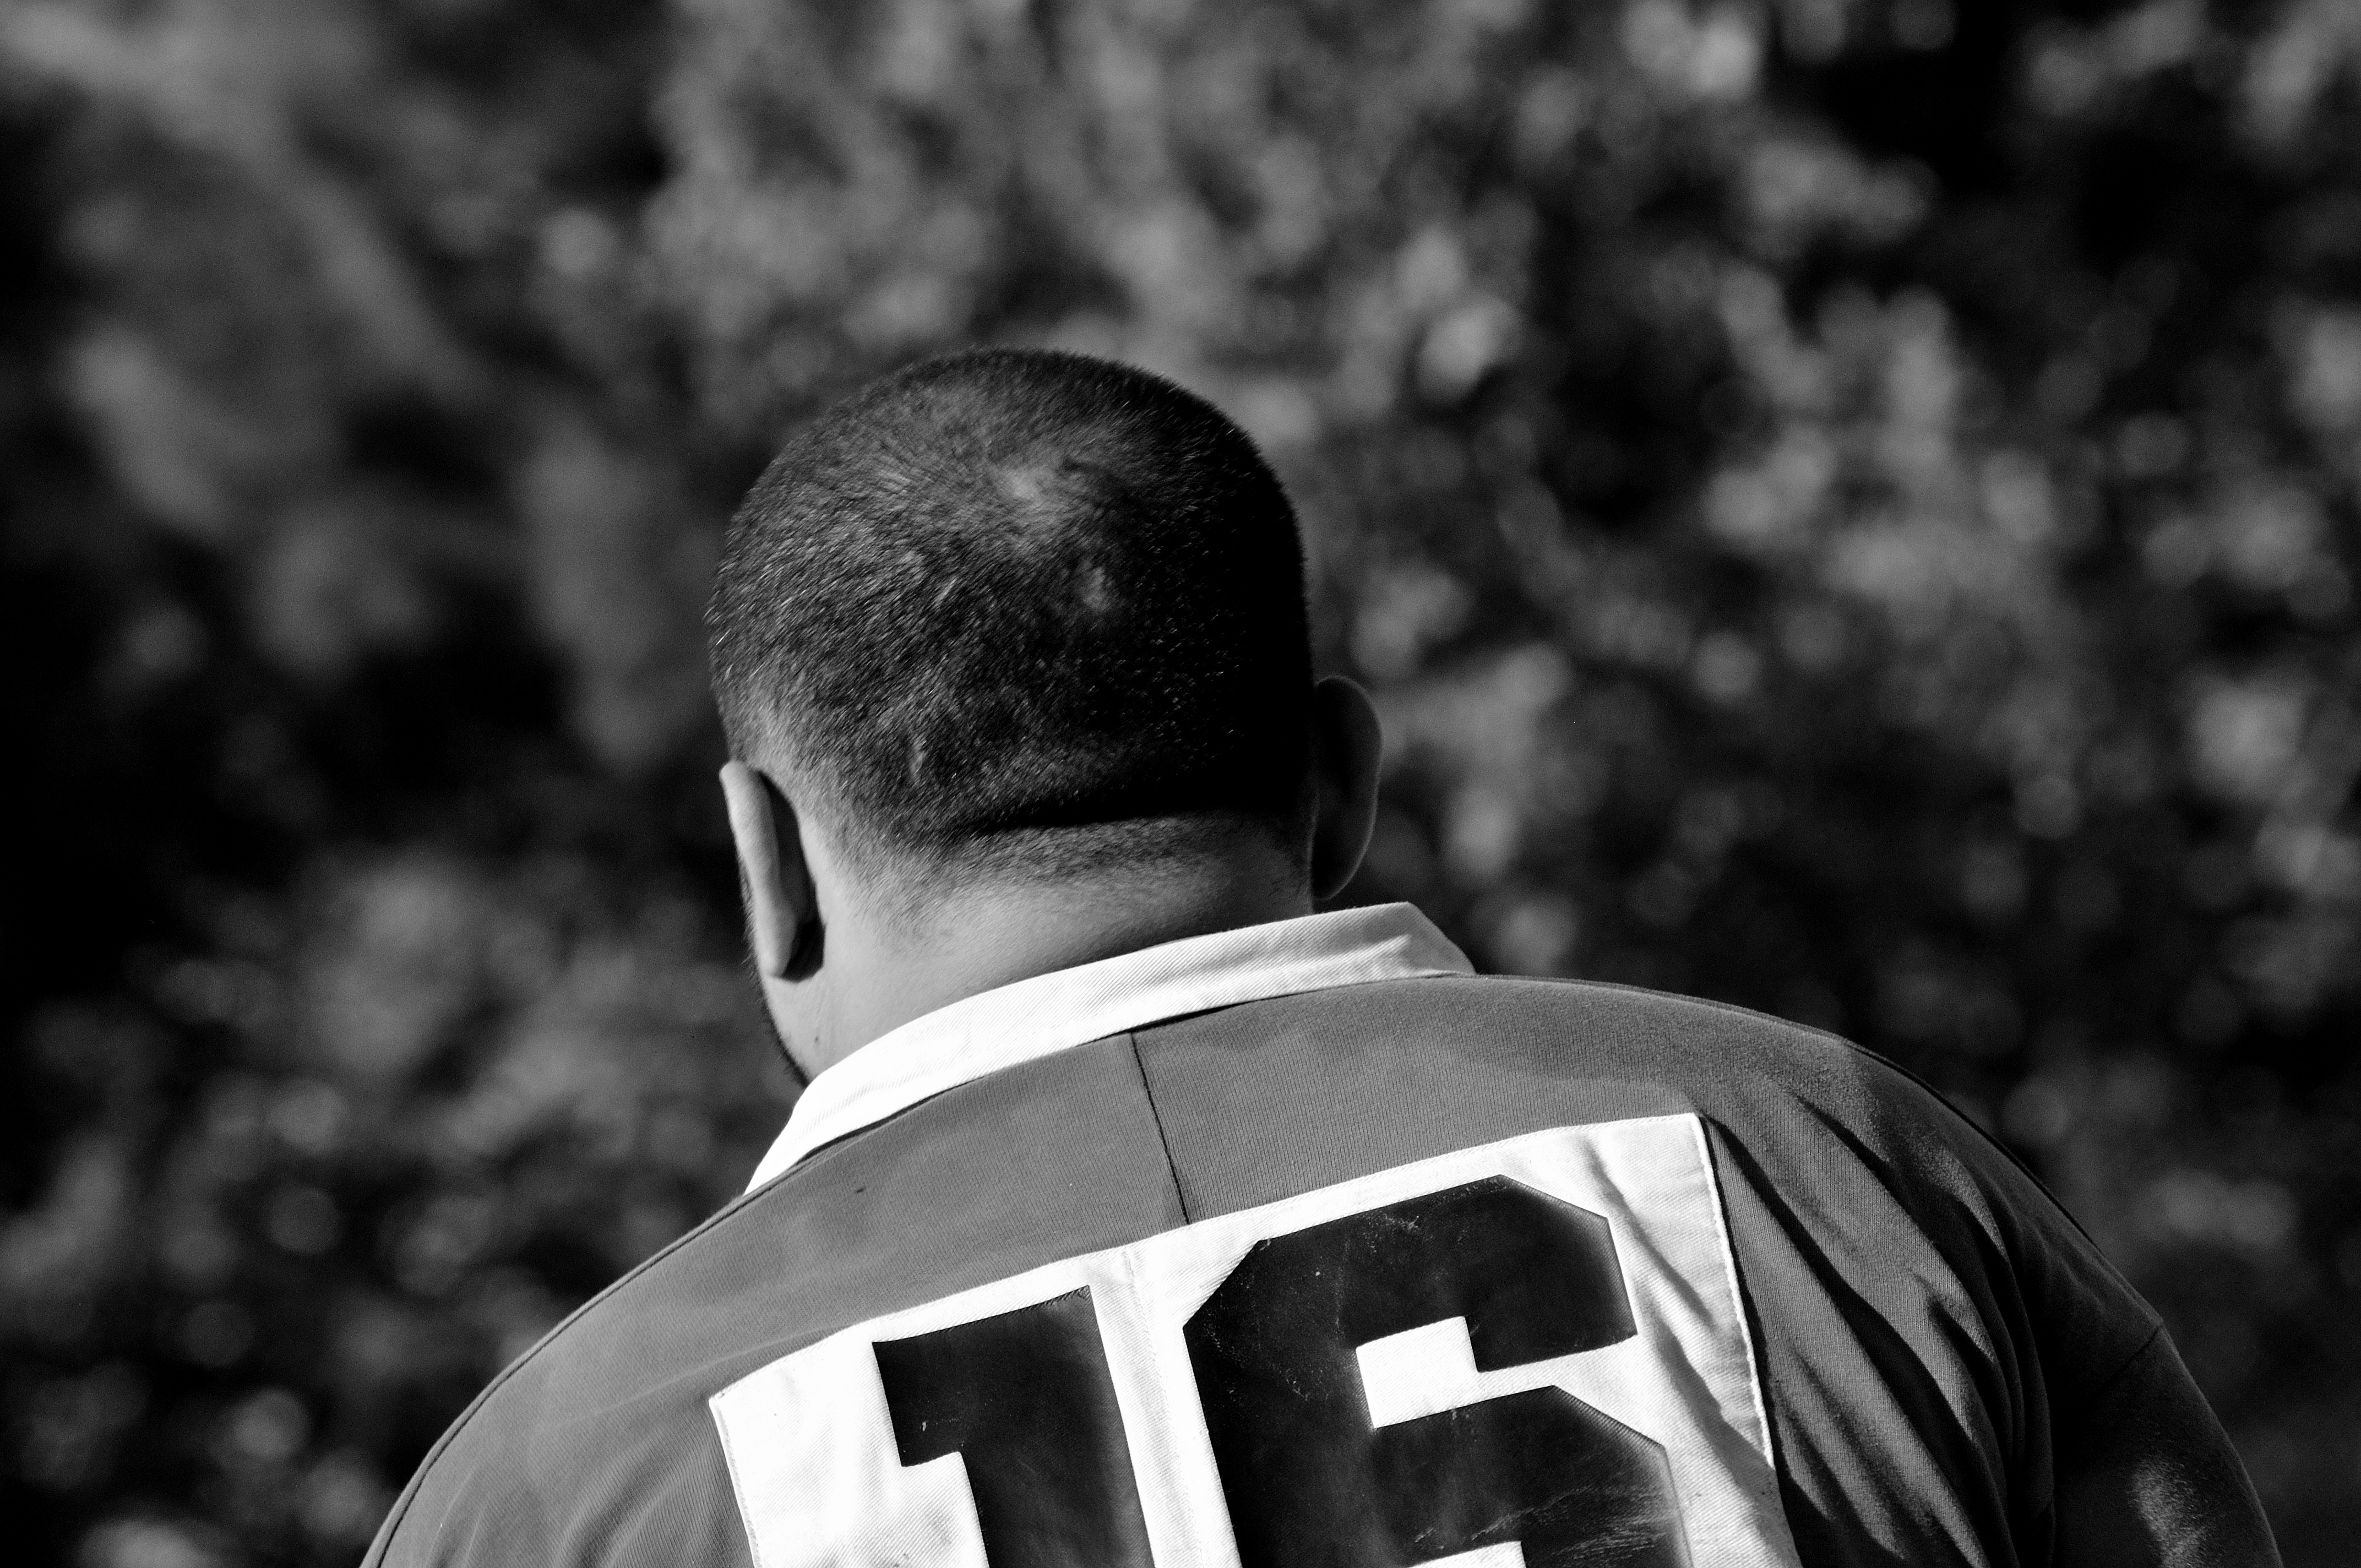
man, person, black and white, white, sport, photography, male, portrait, black, monochrome, close up, rugby, photograph, fair play, monochrome photography, film noir, third time